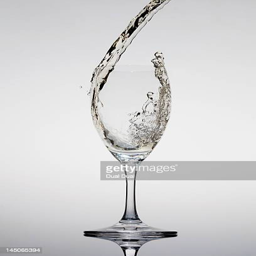
champagne being poured into a glass